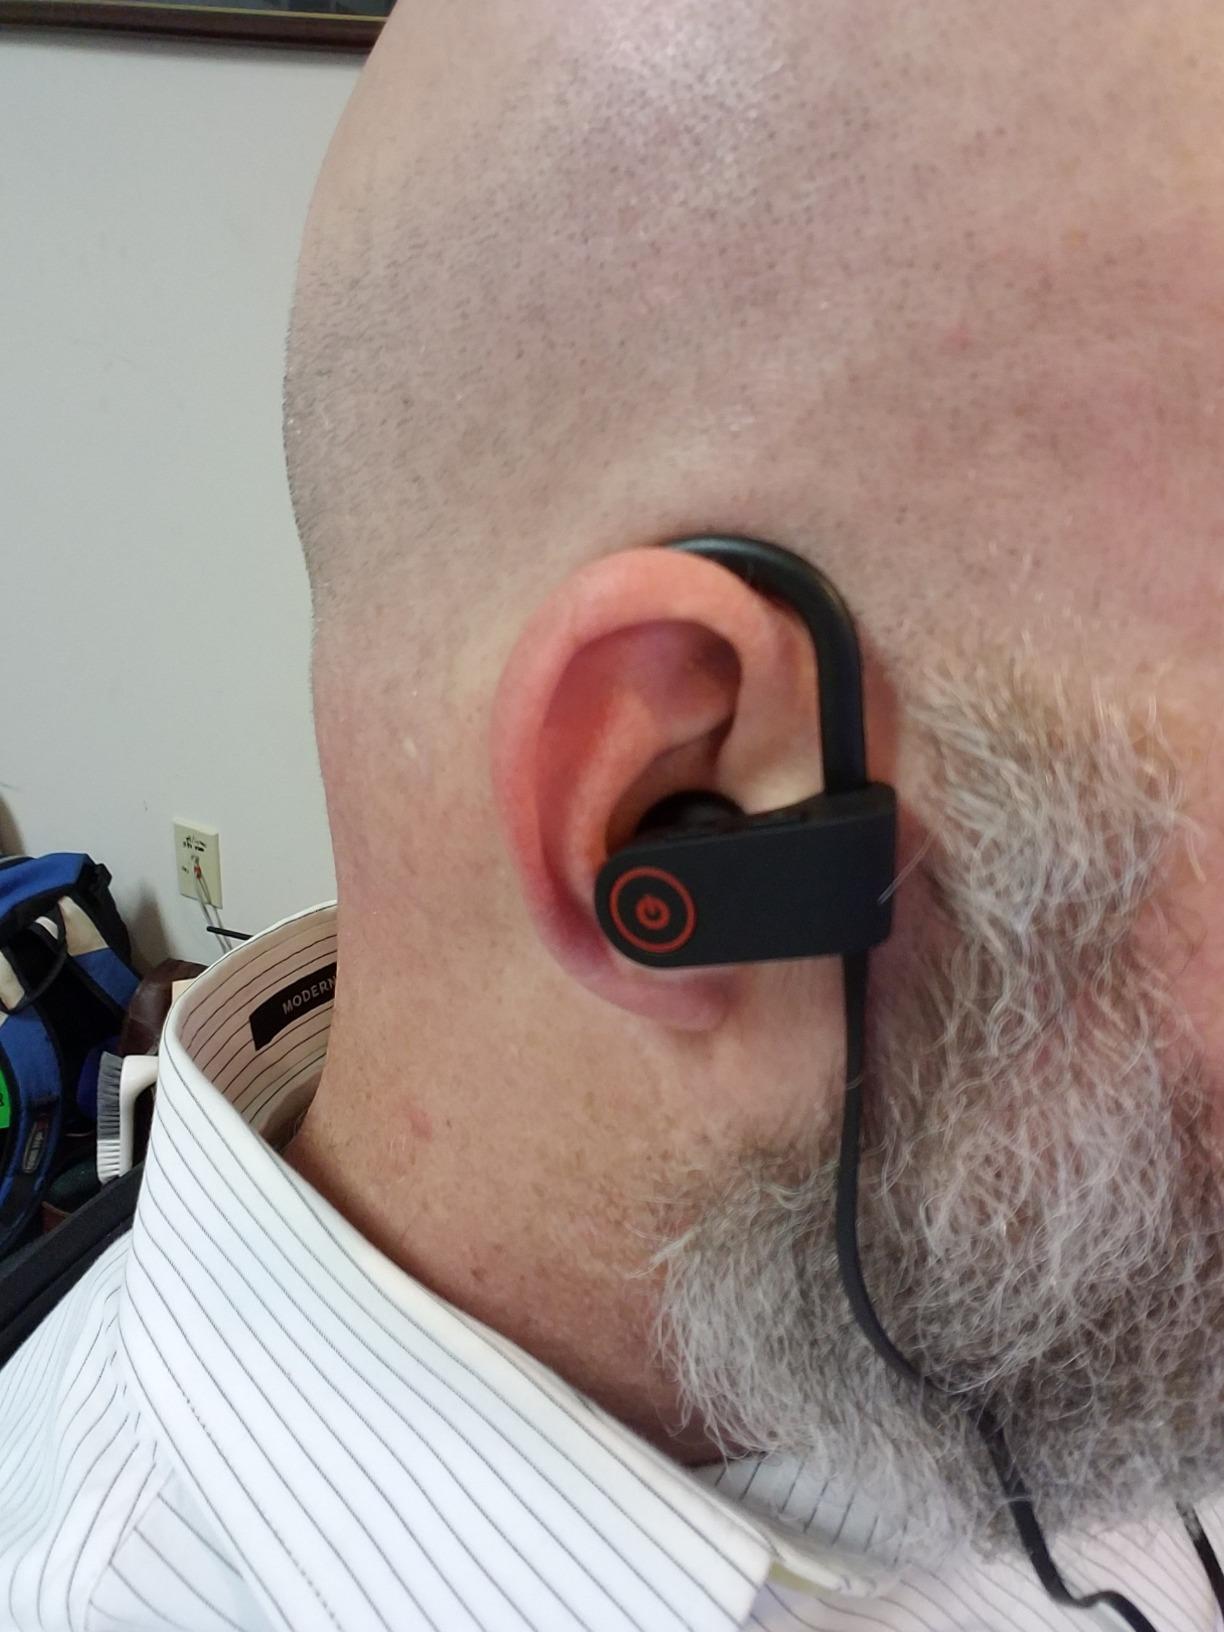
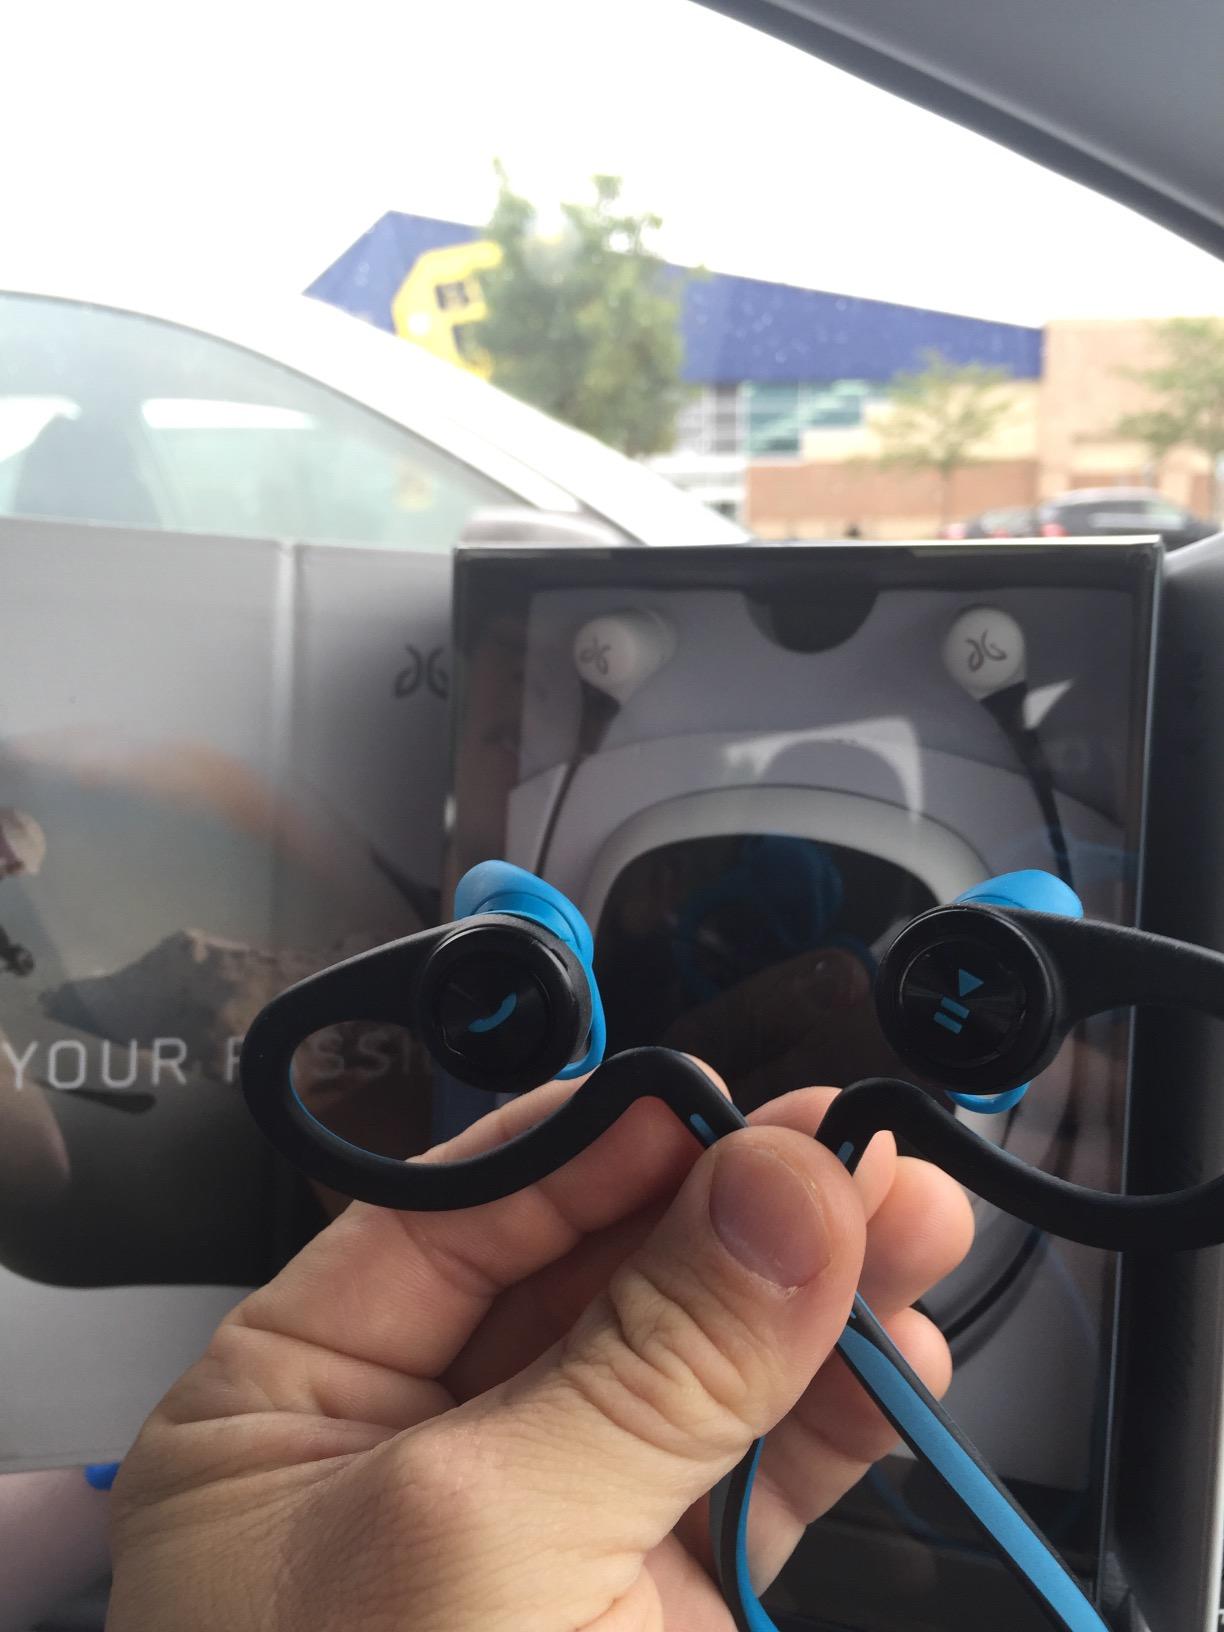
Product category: headphones
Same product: no